Coloration evidence for natural selection

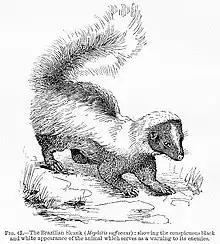
Warning coloration of the "Brazilian Skunk" in Edward Bagnall Poulton's "The Colours of Animals", 1890

Edward Bagnall Poulton's 1890 book, "The Colours of Animals", renamed Wallace's concept of warning colours "aposematic" coloration, as well as supporting Darwin's then unpopular theories of natural selection and sexual selection. Poulton's explanations of coloration are emphatically Darwinian. For example, on aposematic coloration he wrote that